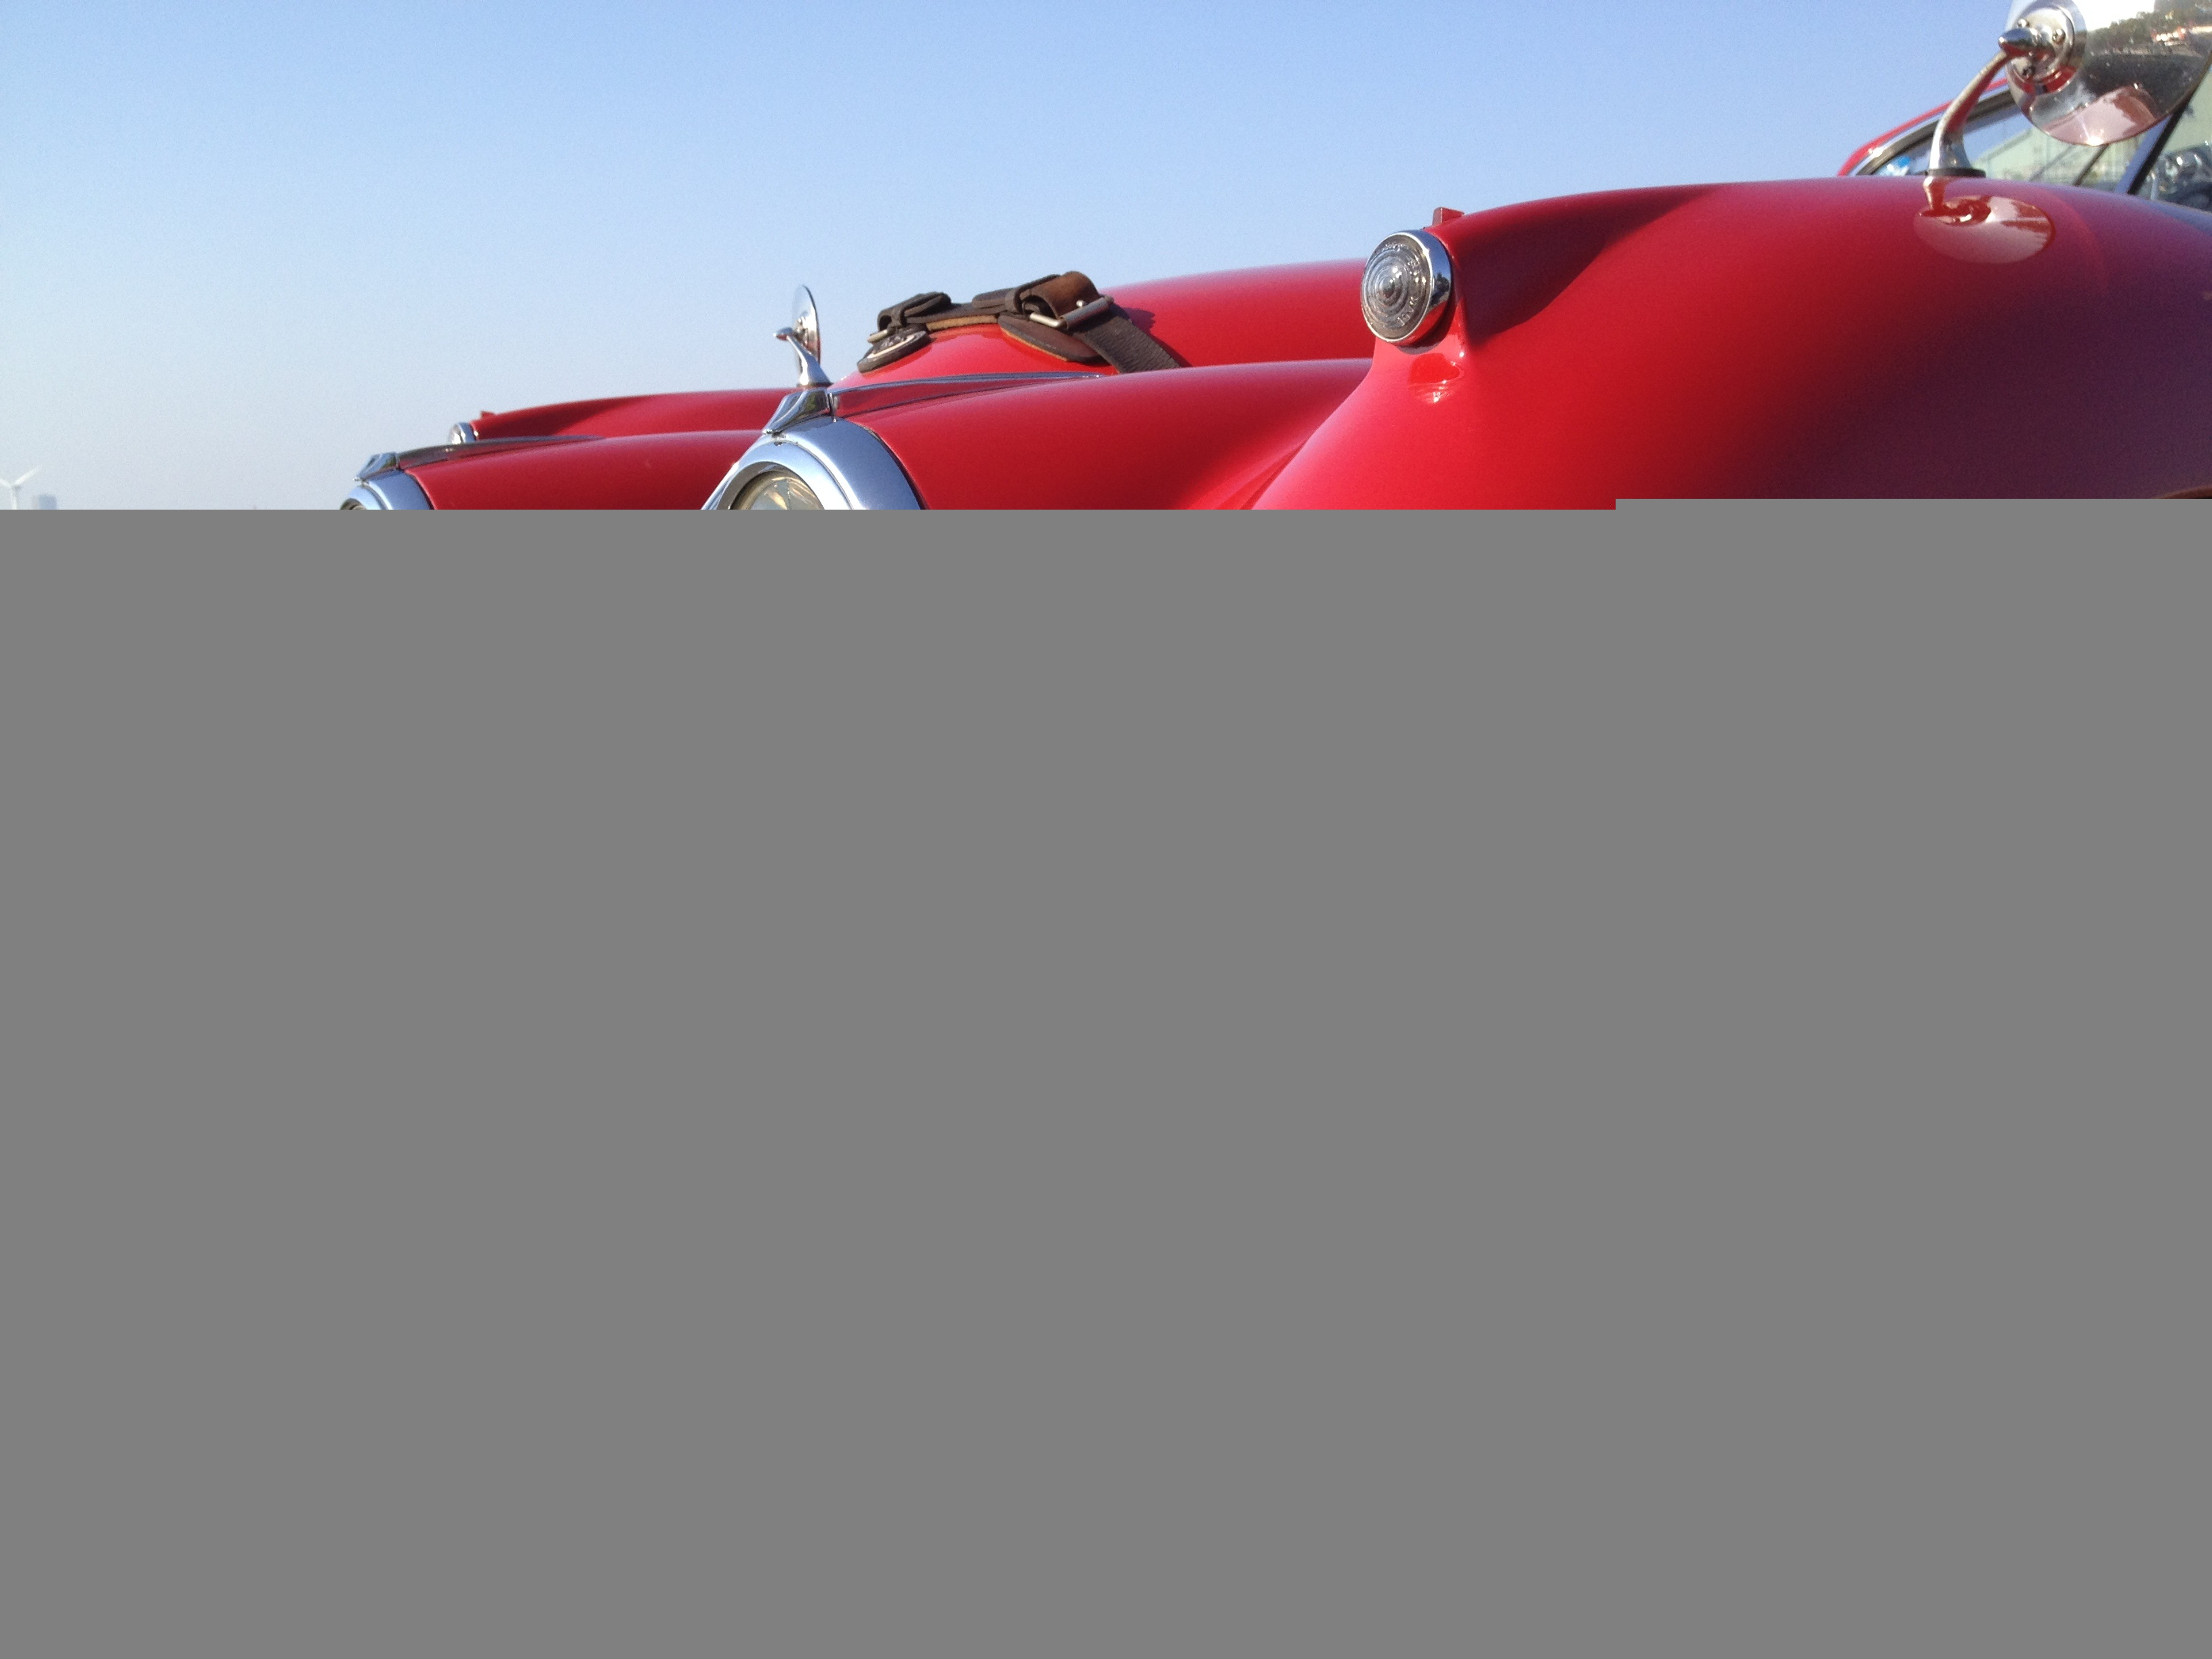
vintage, retro, old, airplane, aircraft, vehicle, aviation, classic car, automotive, sports car, race car, bugatti, screenshot, old timer, aircraft engine, kerr